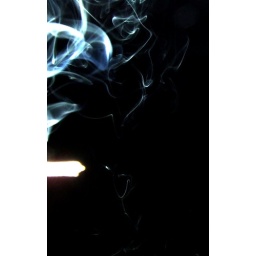
Incense smoke against a black sky